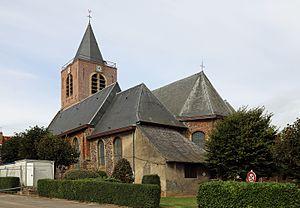
Boeschepe (département du Nord, France)
La loi concernant la séparation des Églises et de l'État est une loi française codifiant la laïcité. Adoptée le 9 décembre 1905 à l’initiative du député républicain-socialiste Aristide Briand, Elle est un des actes fondateurs de la sécularisation de l’État, concluant un affrontement violent qui a opposé deux conceptions sur la place des Églises dans la société française pendant presque vingt-cinq ans.
L'église Saint-Martin est une église catholique paroissiale située à Boeschepe, dans l'archidiocèse de Lille. En 1906, lors de la querelle des inventaires, elle fut le théâtre du meurtre de Géry Ghysel, qui fit tomber le Gouvernement Rouvier.
La querelle des Inventaires est un ensemble de troubles survenus en de multiples régions de France, consécutif à la Loi de séparation des Églises et de l'État de 1905 et au décret du 29 décembre 1905, prévoyant l'inventaire des biens des Églises, essentiellement de l'Église catholique, puisque près de 95 % de la population française à l'époque est baptisée dans la religion catholique. Cette loi dispose de préparer la dévolution de ces biens aux associations cultuelles définies dans l'article 4 de la loi.
Le troisième gouvernement Maurice Rouvier est le gouvernement de la Troisième République en France du 18 février au 7 mars 1906.
Boeschepe, parfois écrit Boeschèpe, est une commune française située dans le département du Nord, en région Hauts-de-France.